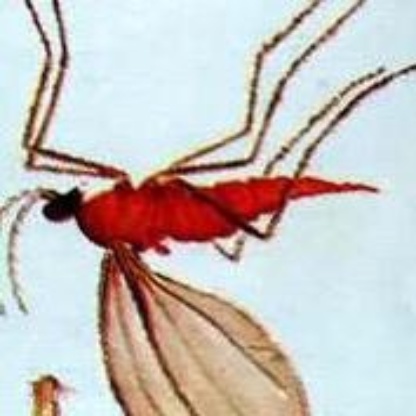
Nhãn: Sâu năn ( Muỗi hành )(Rice Gall Midge)